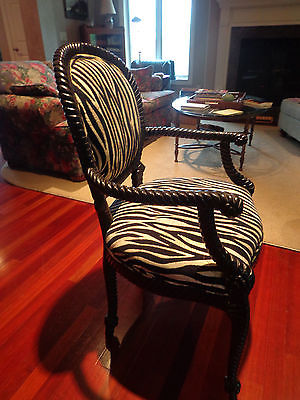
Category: chair